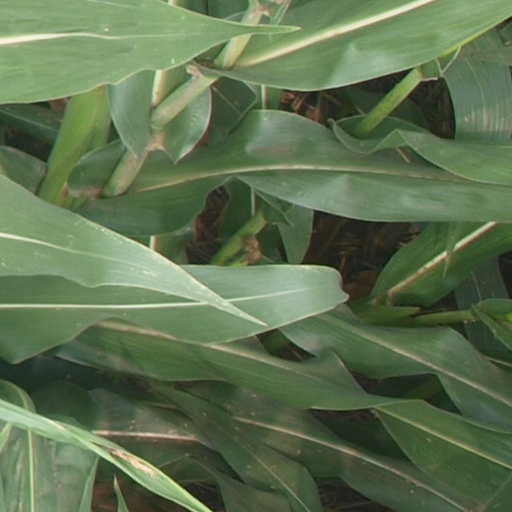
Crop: maize; corn